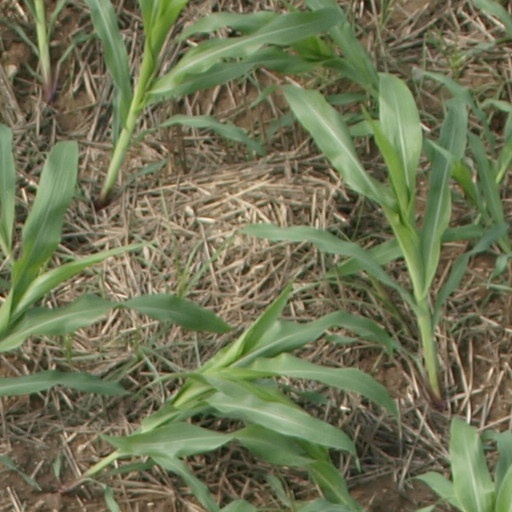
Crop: maize; corn